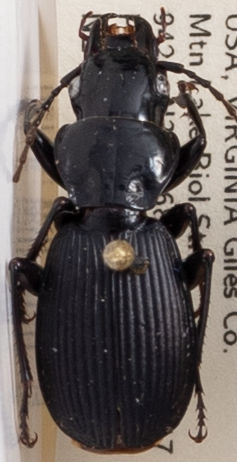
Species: Pterostichus moestus
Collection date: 2019-07-16
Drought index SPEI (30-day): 0.274
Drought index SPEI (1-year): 2.09
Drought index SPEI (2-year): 2.09